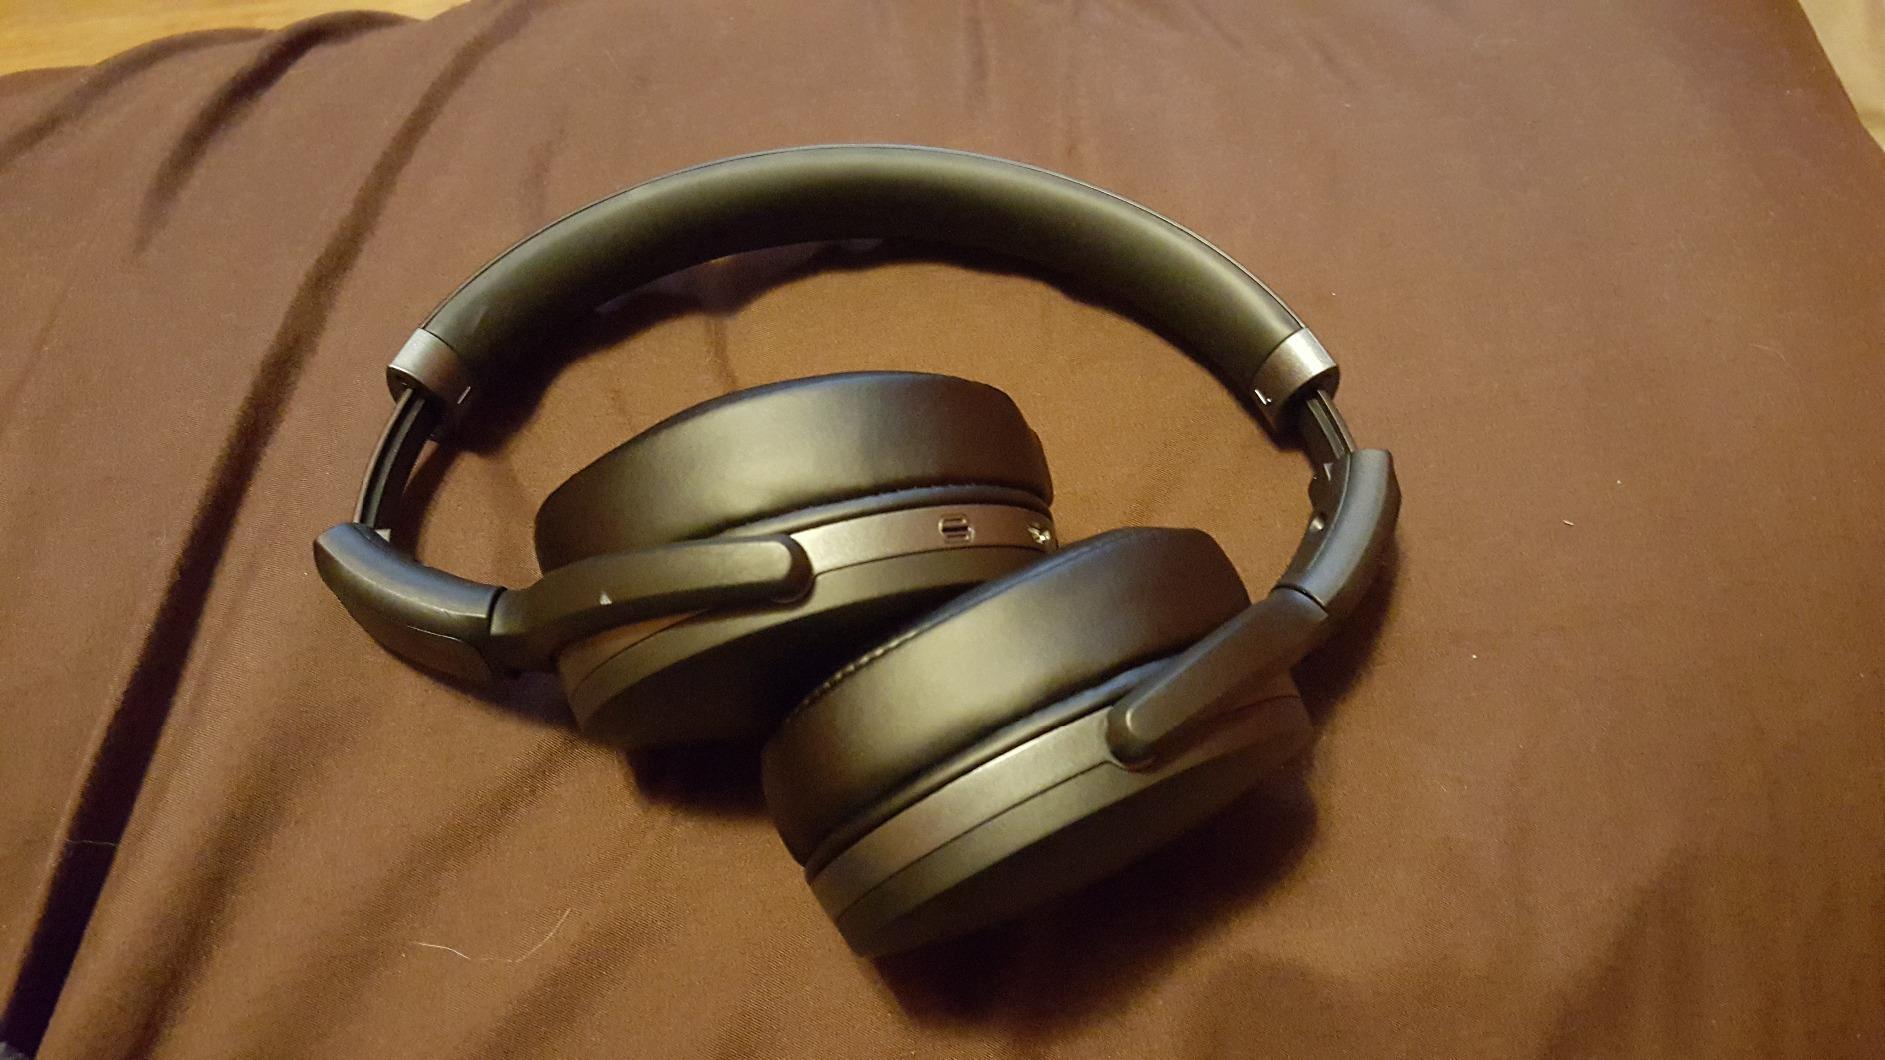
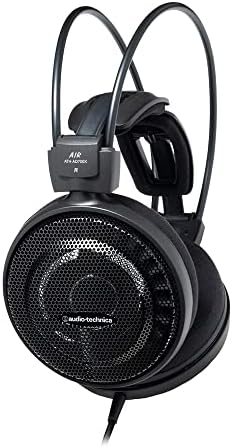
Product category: headphones
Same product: no